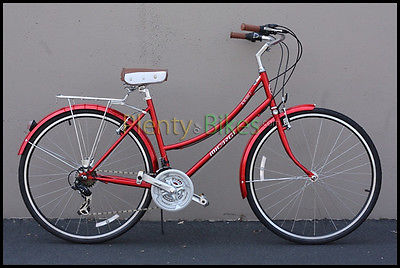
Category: bicycle